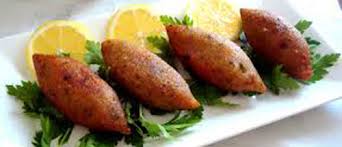
Yemek: icli_kofte